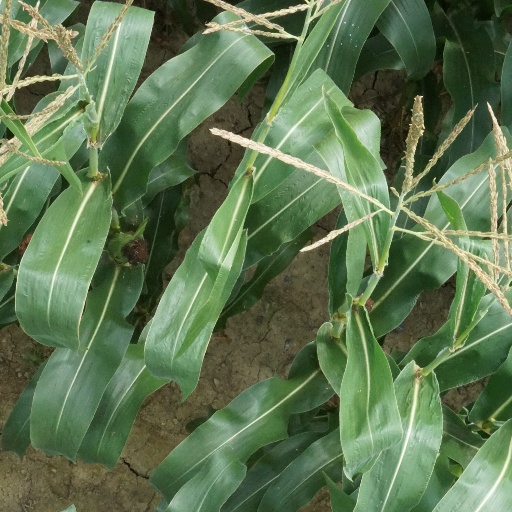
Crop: maize; corn